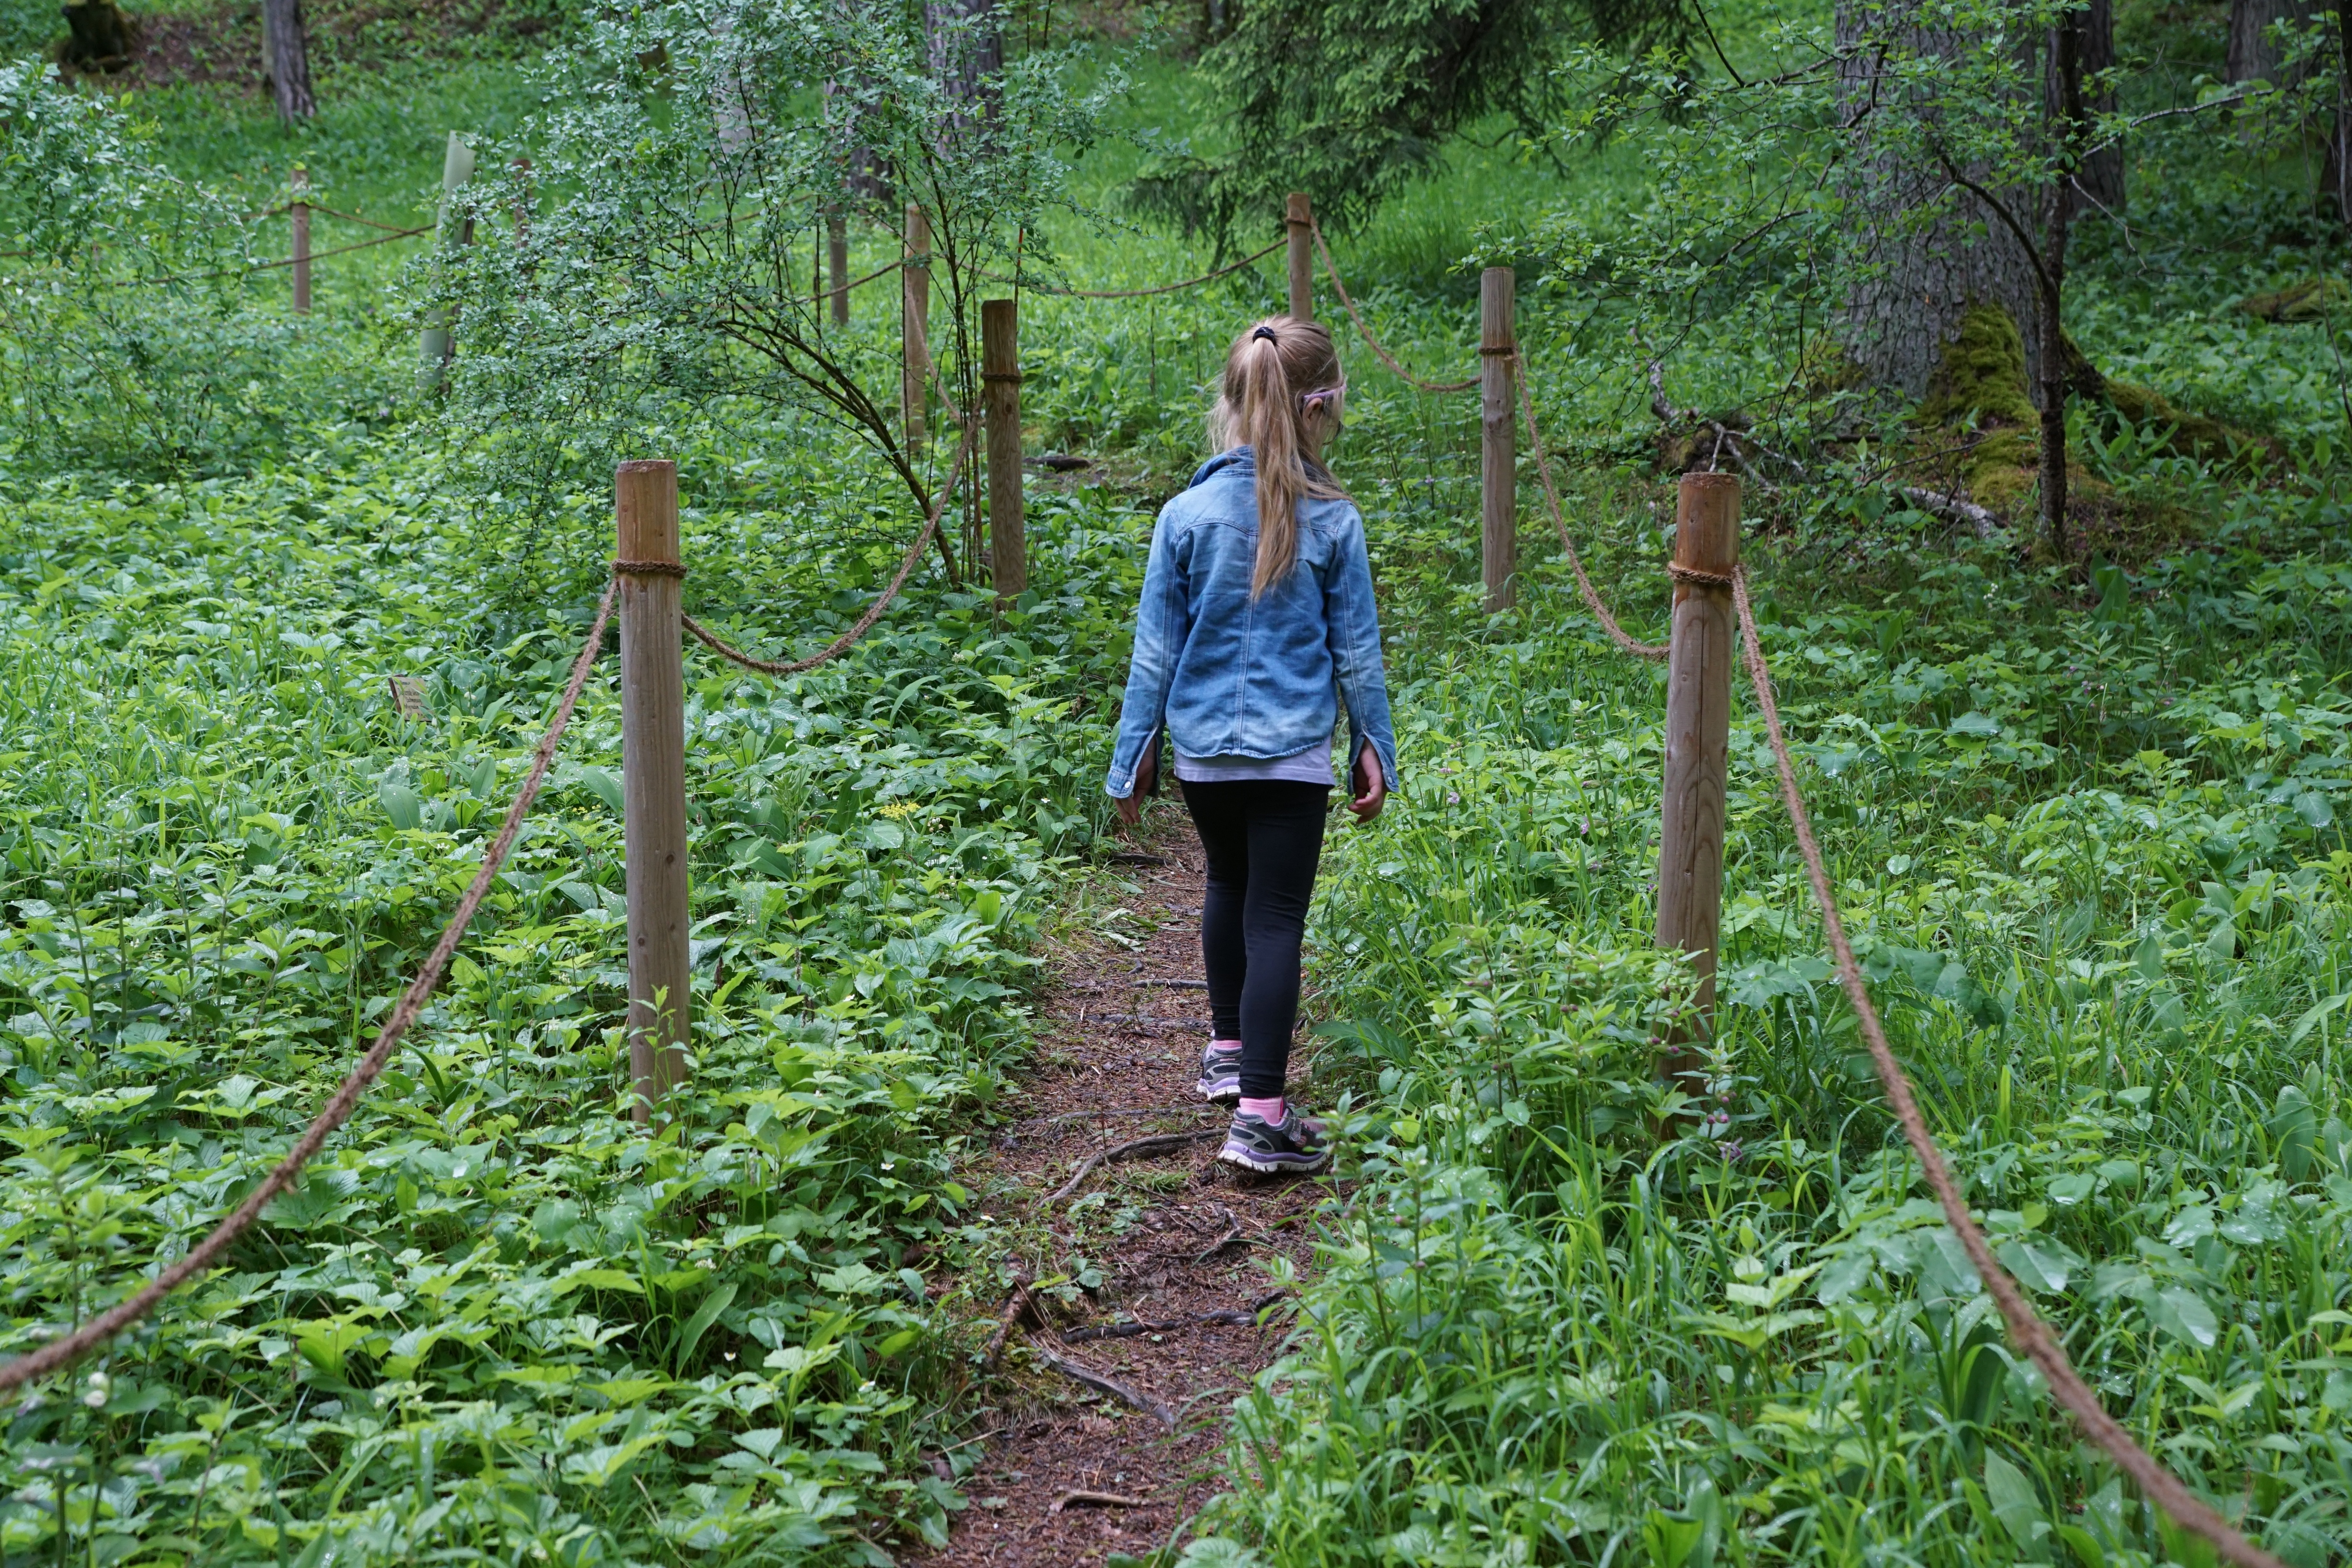
nature, forest, walking, girl, hiking, trail, meadow, run, adventure, summer, green, jungle, youth, soil, child, agriculture, garden, childhood, flowers, fun, sports, plantation, germany, woodland, habitat, away, ecosystem, hattingen, natural environment